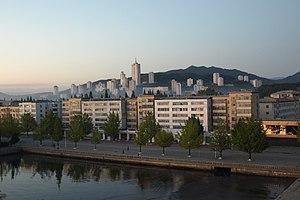
Les importantes villes de Corée du Nord possèdent une autonomie équivalente à celle de leurs provinces. Pyongyang, la plus grande ville et capitale, est nommée chikhalsi, tandis que les villes sont nommées t'ŭkpyŏlsi. Les autres villes sont nommées si et sont sous juridiction provinciale. Les chiffres donnés sont ceux du recensement de 2008. La zone administrative des si étant très étendue, ce recensement fait la distinction entre les habitants des zones urbaines et les habitants des zones rurales.